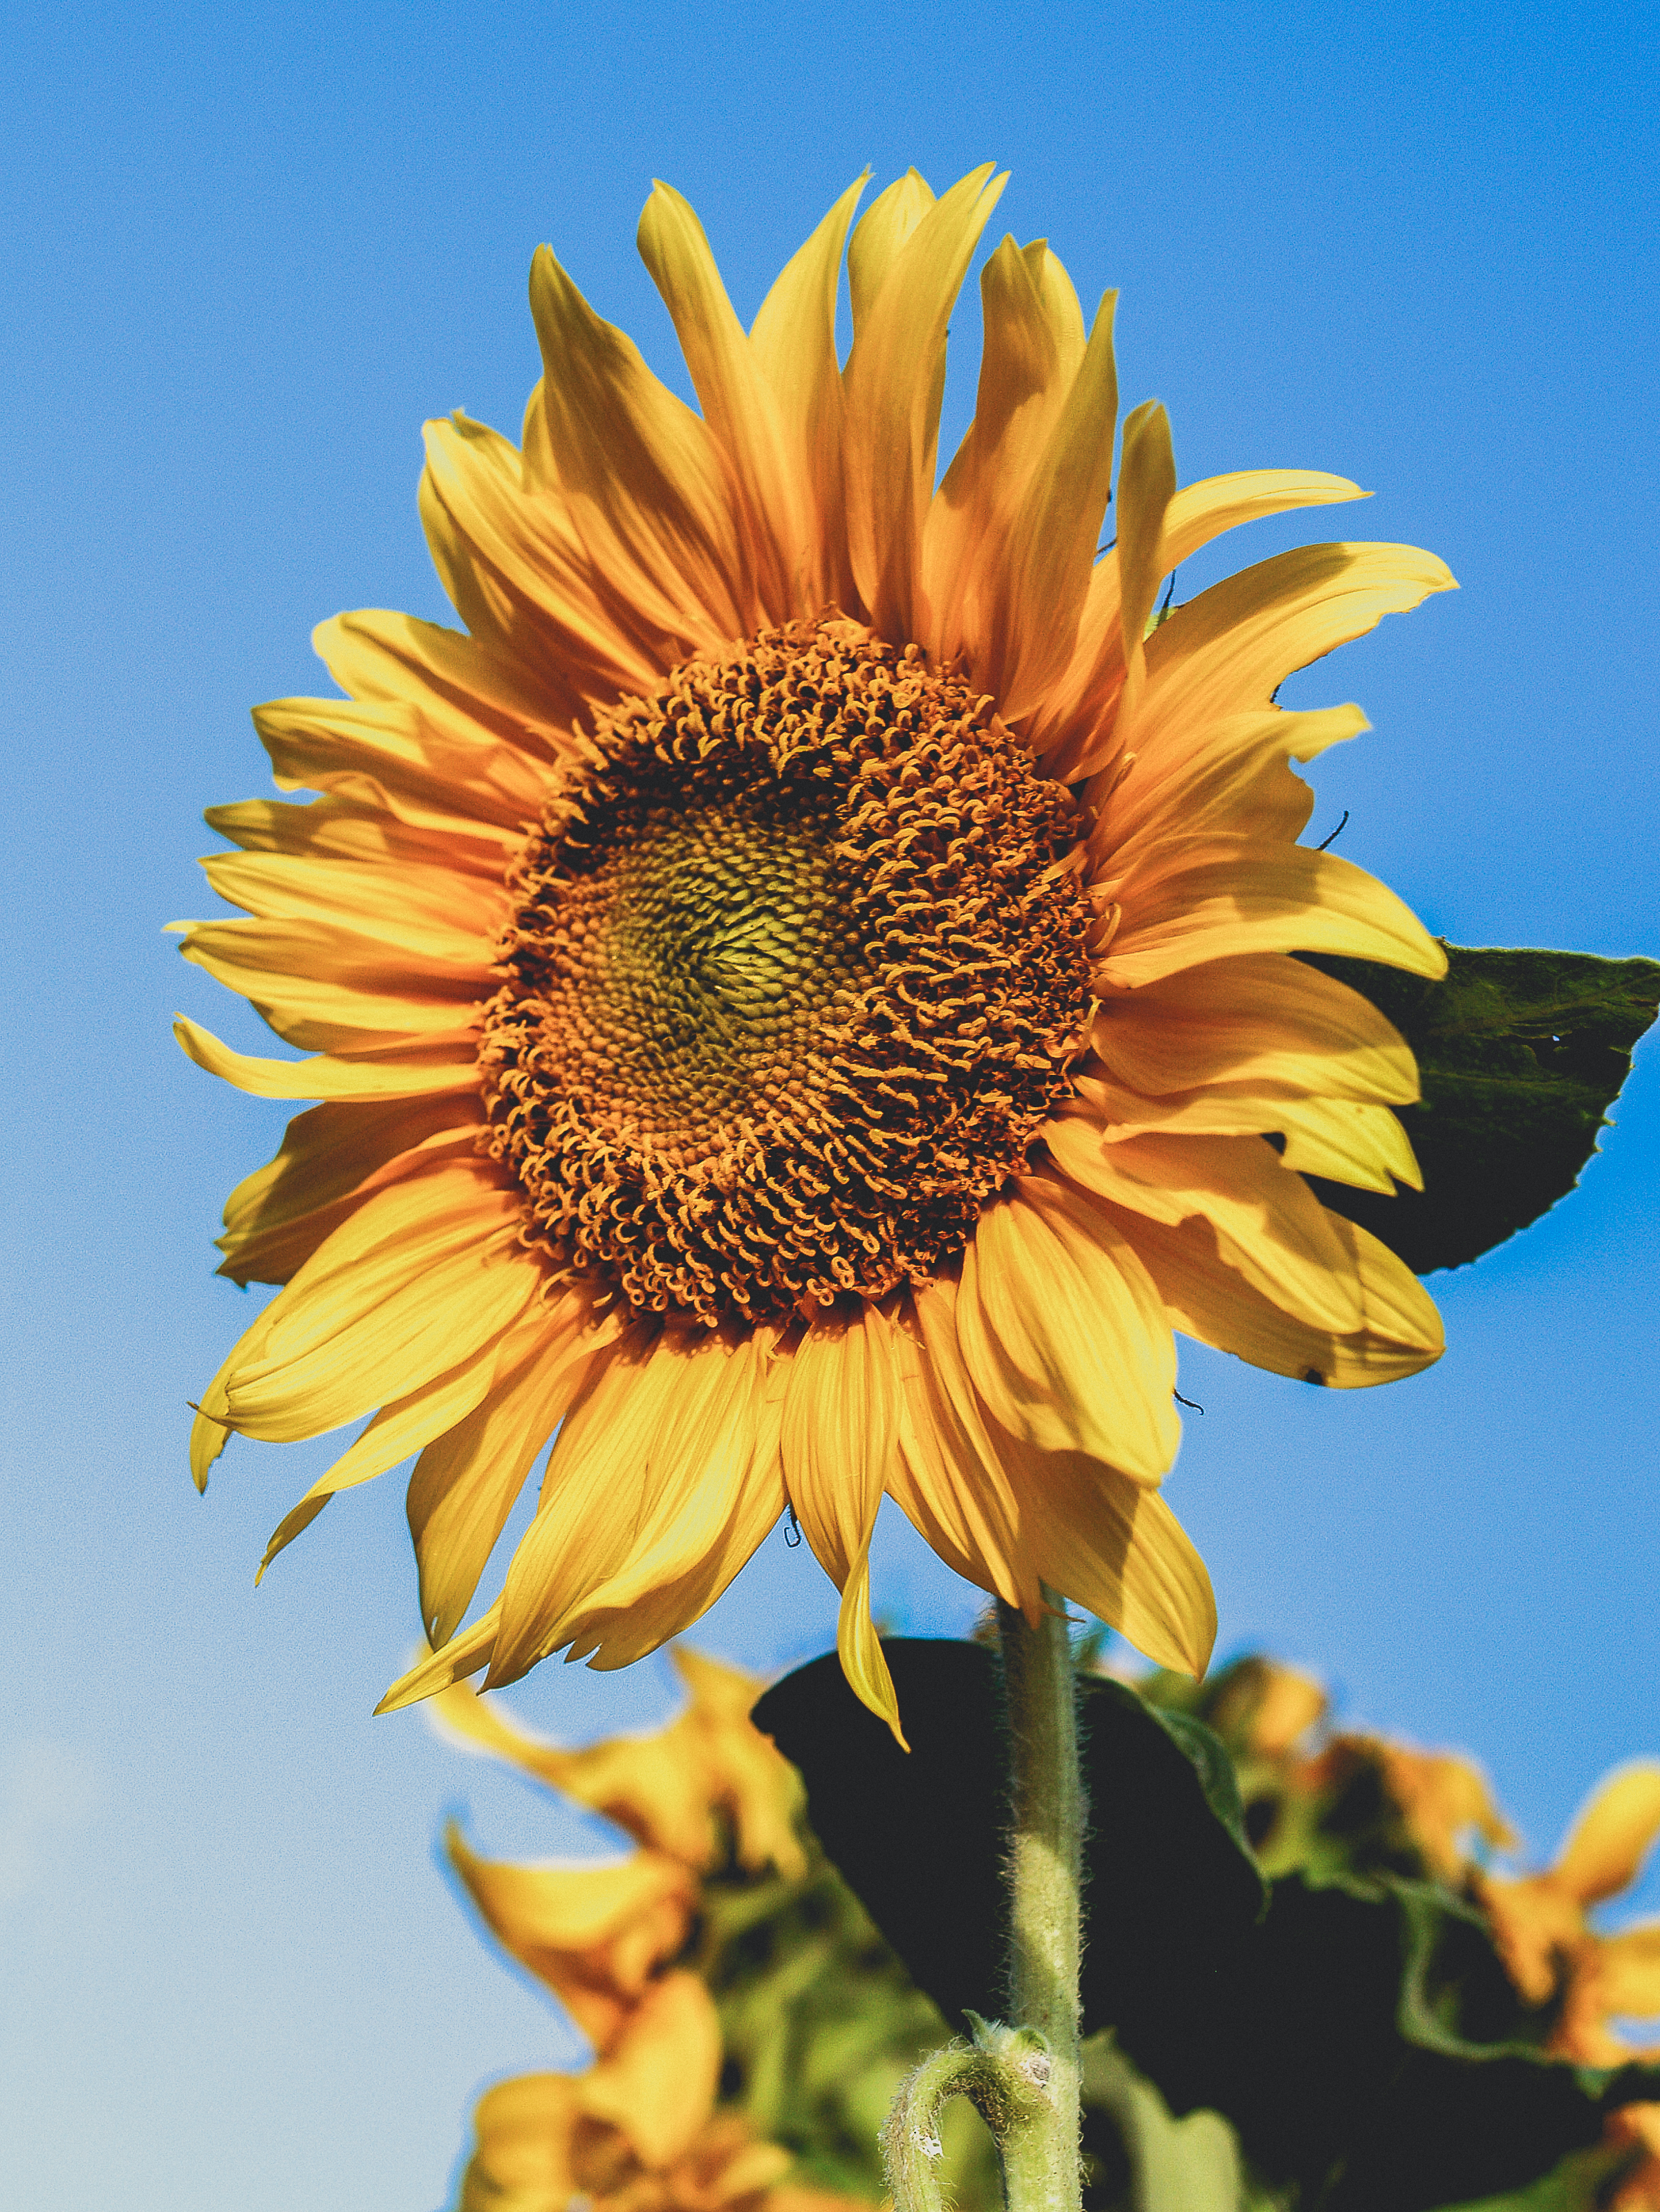
field, flower, yellow, sunflower, nature, agriculture, landscape, sunny, background, rural, plant, growth, green, summer, beautiful, blossom, sun, floral, farm, meadow, blooming, plantation, beauty, season, natural, flora, sunlight, leaf, sunflowers, sky, sunflower seed, flowering plant, daisy family, petal, pollen, annual plant